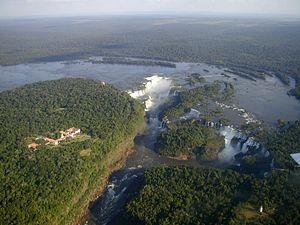
Chutes d'Iguazú, dans la Province de Misiones (Argentine). Português: Cataratas do Iguaçu, em Província de Misiones (Argentina).
Mondialement reconnu pour la beauté naturelle des chutes d'Iguaçu, un des ensembles de cataractes les plus spectaculaires de la Terre, et la biodiversité de sa forêt subtropicale, le parc national de l'Iguaçu, dans l'État du Paraná, est une aire protégée brésilienne. De l'autre côté du fleuve Iguaçu se situe la partie argentine du parc naturel, le parc national d'Iguazú. Les deux parcs furent déclarés comme Patrimoine Mondial par l'UNESCO en 1984 et en 1986.
Les parcs nationaux du Brésil, au nombre de 70, sont un réseaux d'aires protégées gérées par l'Institut Chico Mendes.
La rivière Iguaçu, ou Iguazú, est un affluent du río Paraná à la triple frontière entre l'Argentine, le Brésil et le Paraguay. Elle prend ses sources dans la Serra do Mar, dans l'État du Paraná au Brésil. Elle s'étend sur une longueur de 1 320 km et est surtout connue grâce aux chutes d'Iguaçu.